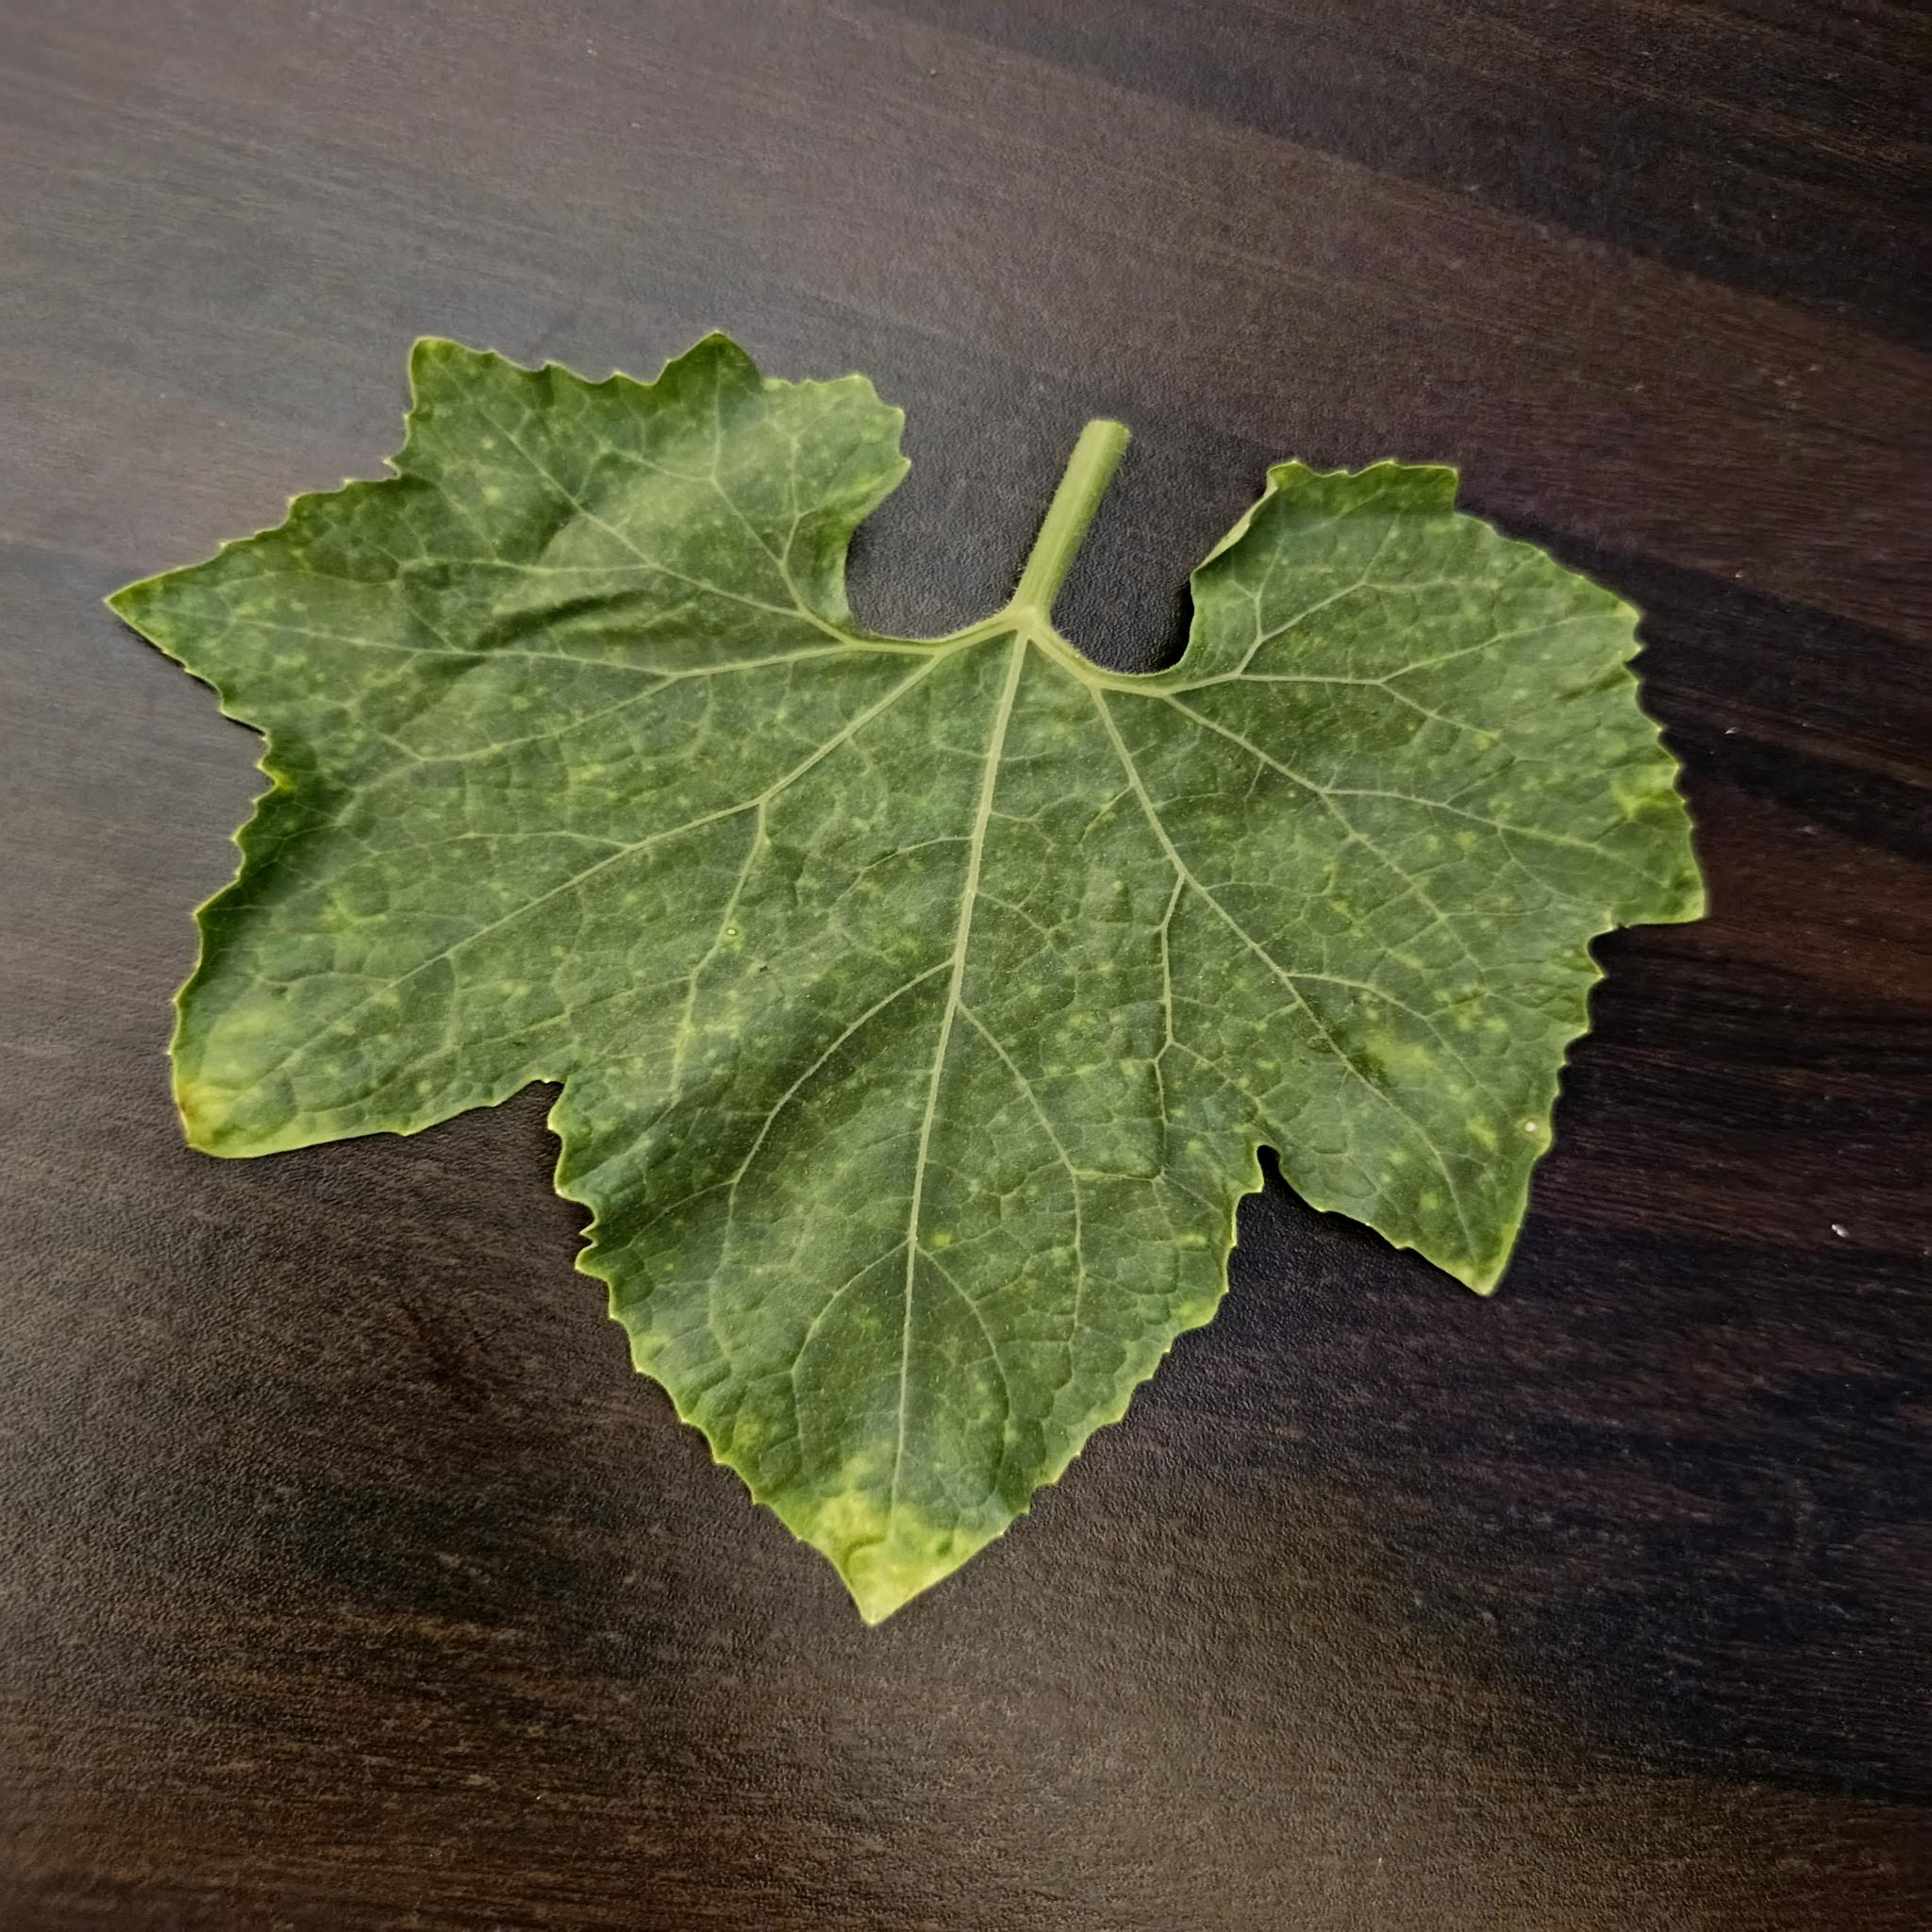
Label: Downy mildew